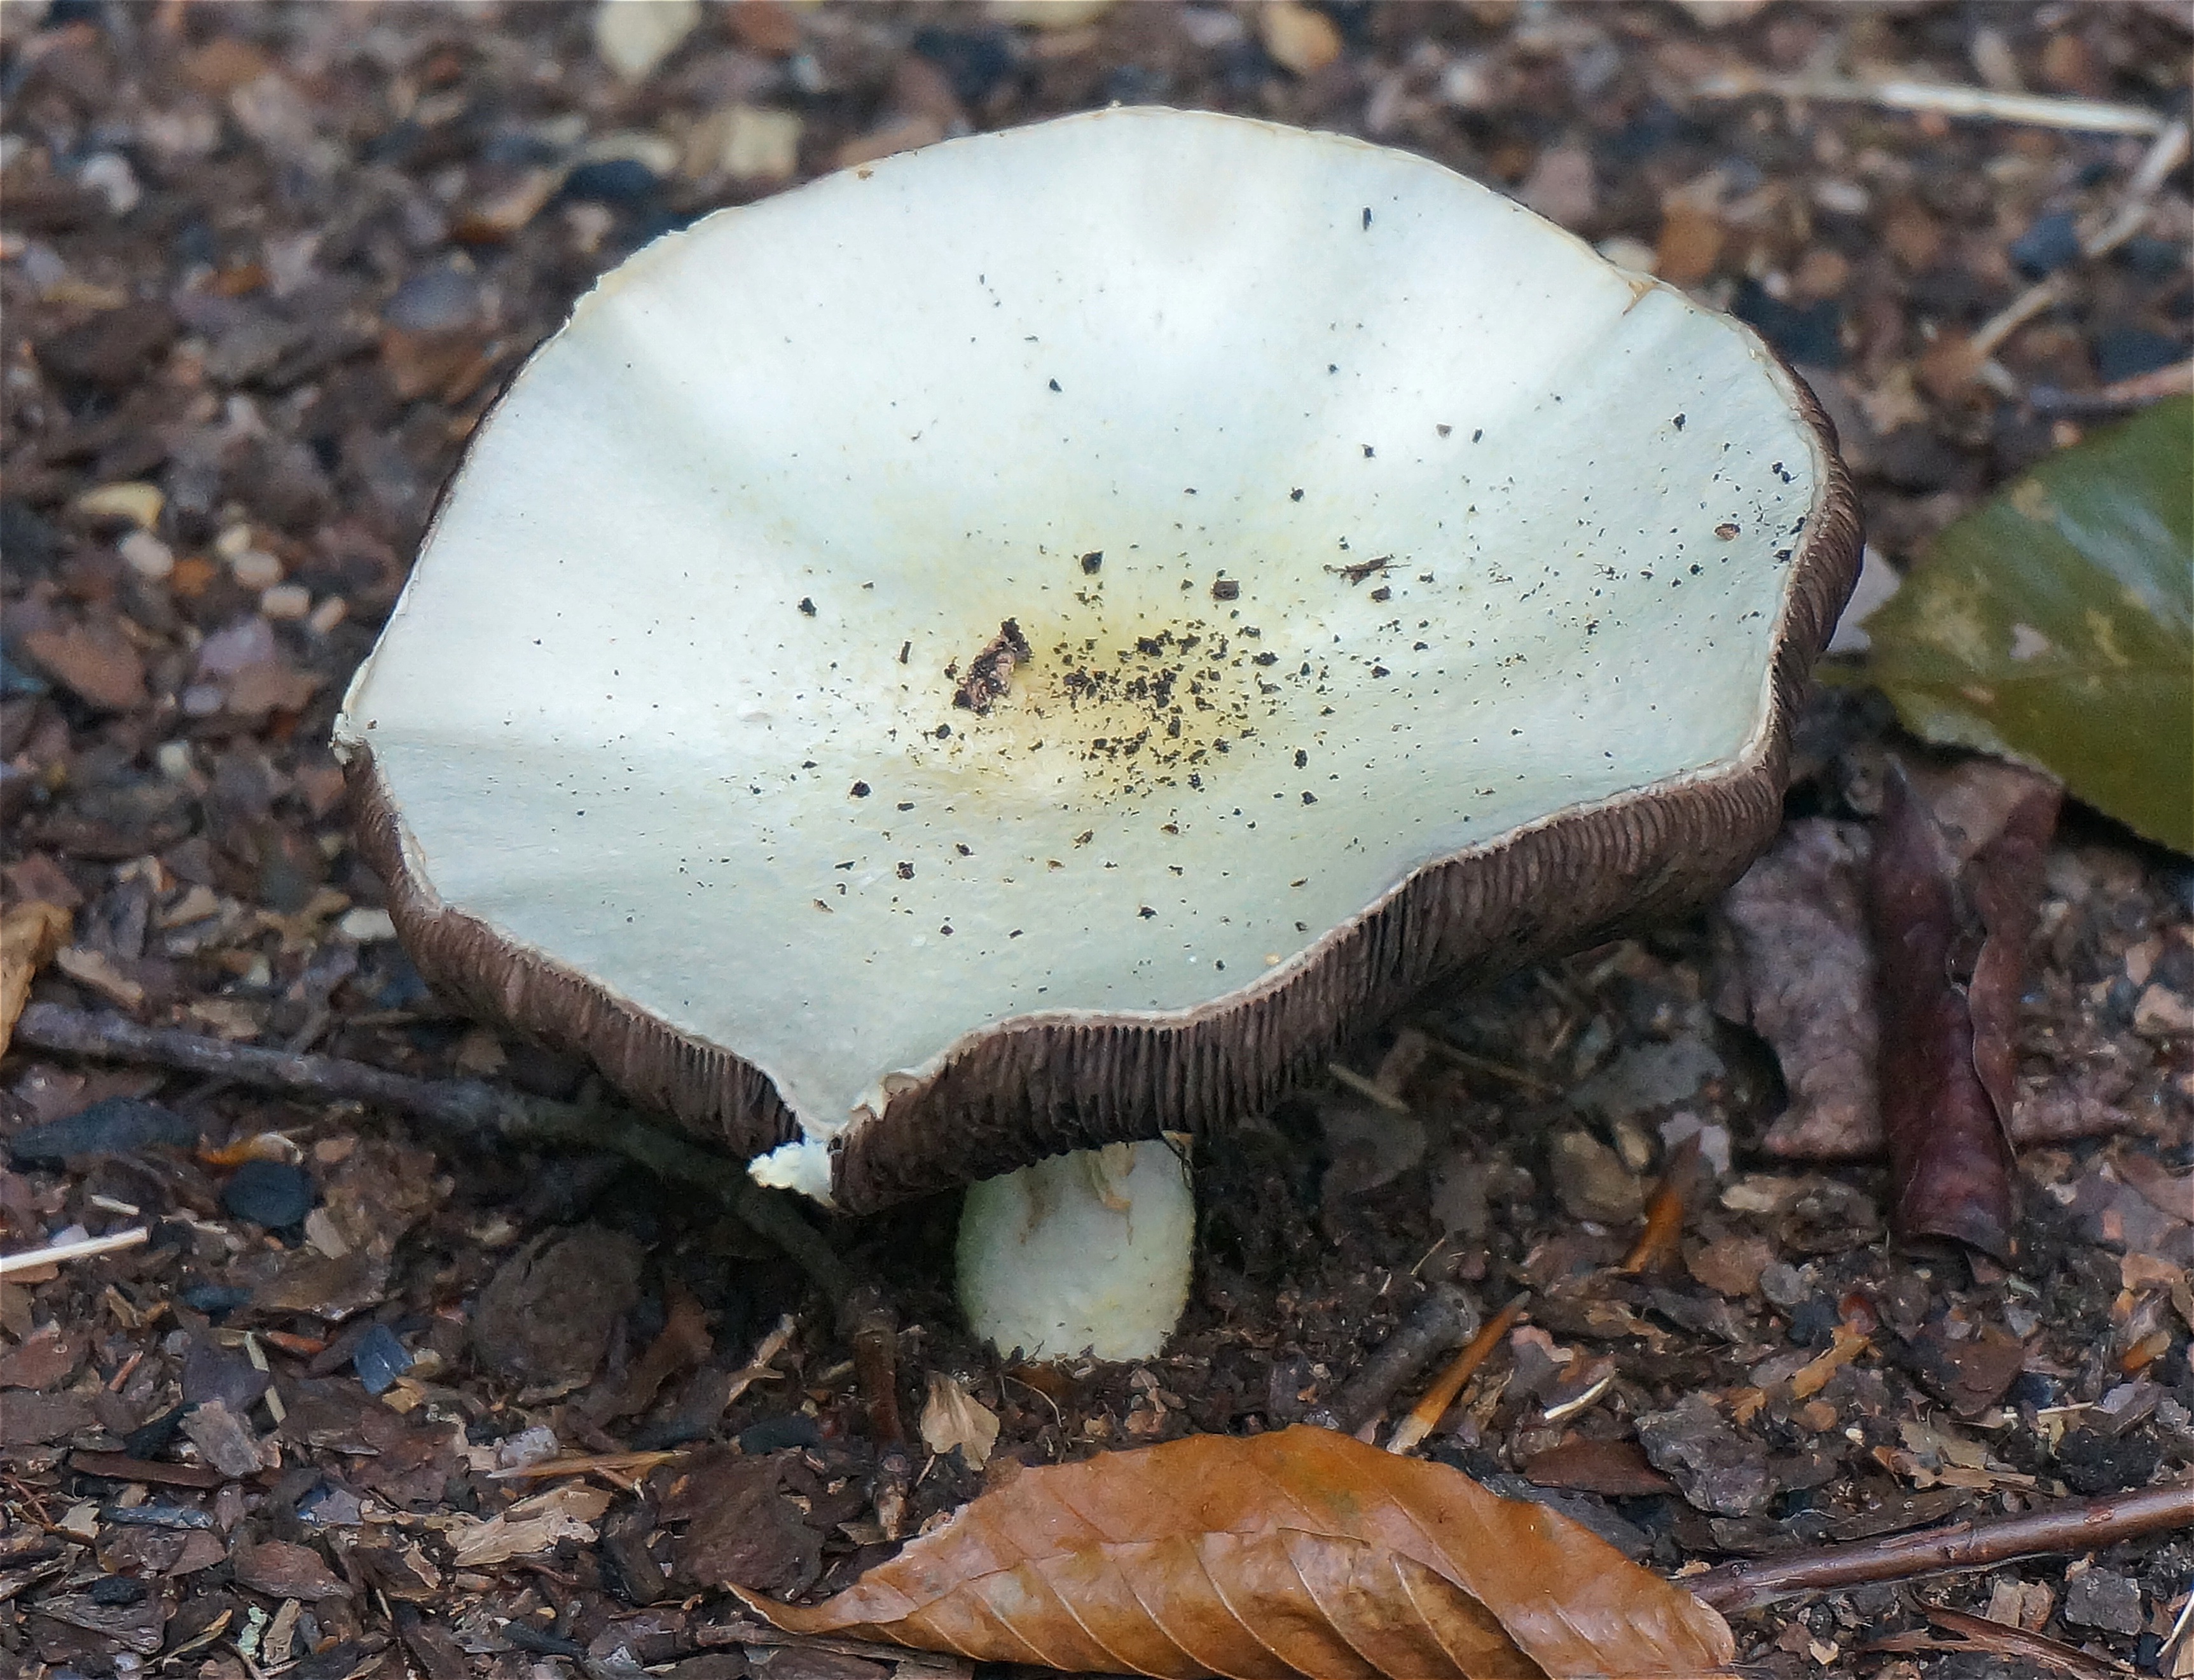
nature, plant, white, leaf, summer, wildlife, natural, autumn, brown, mushroom, flora, fauna, close up, fungus, fungi, woodland, bolete, tennessee, agaricus, macro photography, oyster mushroom, edible mushroom, agaricomycetes, agaricaceae, champignon mushroom, penny bun, pleurotus eryngii